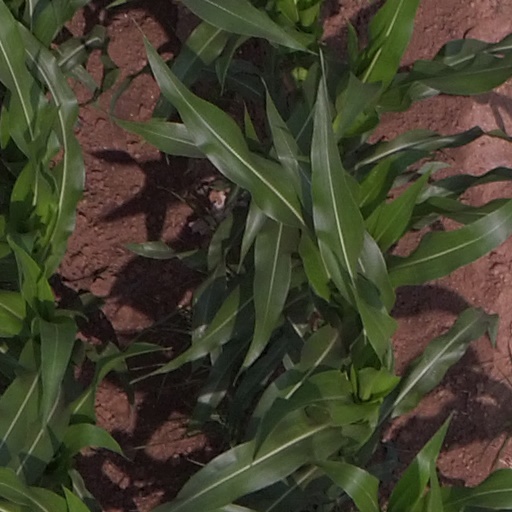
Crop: maize; corn